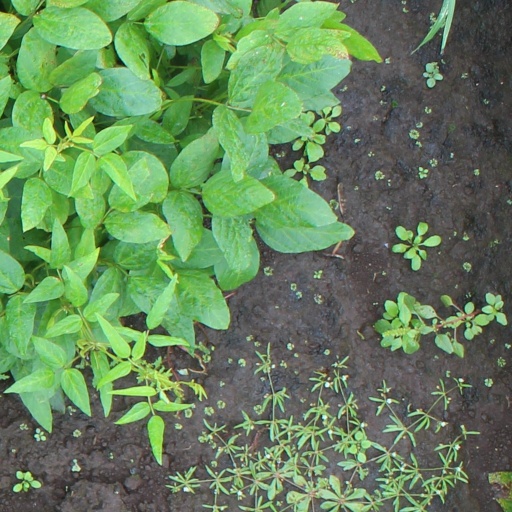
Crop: soybean